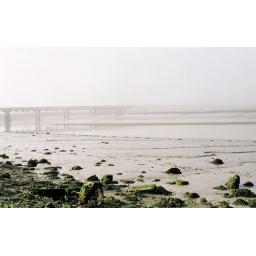
View of railway bridge over the river Adur.